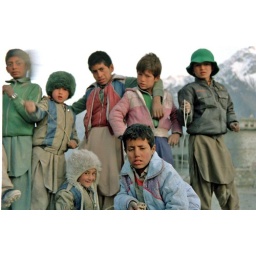
Balti boys clowning atop a 2-meter-high mud wall in Skardu Dec1987 -P7280020